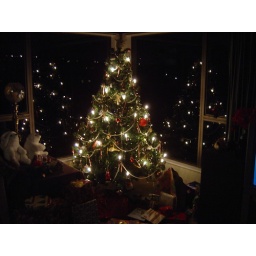
Main Xmas tree reflected in the lounge windows